The Man from C.A.M.P.

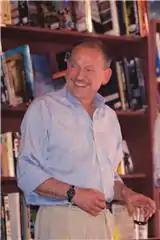
Victor J. Banis, author of "The Man from C.A.M.P."

C.A.M.P., whose name references the camp aesthetic, is described as "an underground organization dedicated to the protection and advancement of homosexuals." C.A.M.P. works in coordination with law enforcement agencies around the globe, including INTERPOL. The meaning of the acronym C.A.M.P. is never given, but the series' protagonist, Jackie Holmes, a gay, seductive and capable international secret agent, allows that "the C might stand for sucker." The general formula for each book involves Jackie being paired up with a homophobic government agent to investigate a suspicious crime. After any number of twists and turns, Jackie solves the mystery and seduces the formerly homophobic agent. C.A.M.P.'s archenemy organization is B.U.T.C.H. (Brothers United to Crush Homosexuality) headed by the infamous Tiger Bey.